Torrington, Wyoming

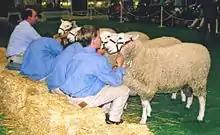
Prize sheep lined up for judging at a County Fair

Public education in Torrington is provided by Goshen County School District#1. Zoned campuses include Lincoln Elementary School (grades K–2), Trail Elementary School (grades 3–5), Torrington Middle School (grades 6–8), and Torrington High School (grades 9–12).